Indian coal mining women

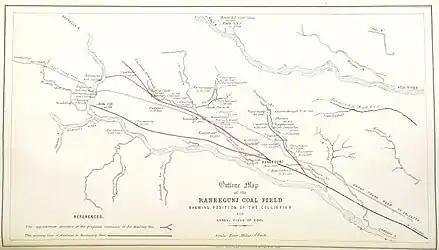
Raniganj Coalfield in 1867

The earliest Indian women to be employed in Indian coal mine related work were the Bauris, Dhangars and Koras, and were chiefly involved with surface work, with some working in open mines and quarries, where they carried an average of 50 to 60lbs of weight. Other work delegated to women in open mines included carrying material up inclines. They were also involved in taking out coal and waste from the pit head and stacking the coal. The Bauri women came to be known as the "gin-women" as they were tasked with turning the wooden 'gin' (a sort of modified horse gin), for lifting coal from the pits using iron chains. A description of Bauri women workers at the Raniganj coal mines, given by a Mrs Bental, reported that "the women are also best for turning the windlass that lifts the buckets at the shafts, 32 of them at once work the wheel with a peculiar spring or jump forwards and then a run, they sing all the while but in wild harsh tone. The Scotch engineer told us that these women are quarrelsome and more troublesome than the men and one of his punishments was a short lock up in a godown warehouse". As mines became mechanised by electric and steam winding engines, gin women were redirected to screen, load and push wagon filled coal to the railway sides. Some were tasked to remove boiler ash, push unloaded coal and sprinkle water on coal.